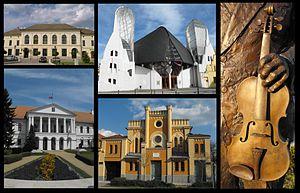
Makó est une ville du sud-est de la Hongrie, avec une population d'environ 23 000 habitants. La ville est située sur la rivière Maros, à 20 kilomètres de la frontière roumaine. La ville est traversée par la route européenne 68, qui relie la ville hongroise de Szeged et la ville roumaine de Brașov.